Lola B2K/40

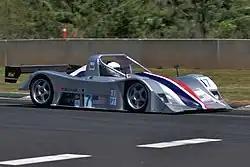
The Rand B2K/40 in use

2004 would see the end of the SR2 class in the USRRC as well as the cancellation of the FIA Sportscar Championship, leaving the American Le Mans Series and new Le Mans Endurance Series as the only area of competition for the B2K/40. Miracle Motorsports, Intersport Racing, Marshall Cooke Race Car Company, and Van der Steur Racing would all regularly compete in the ALMS season, joined by Rand Racing for the 12 Hours of Sebring. B2K/40s would win eight races in the LMP2 class, with six for Intersport and three for Miracle, although it would be Miracle Motorsports who would win the championship, aided by their second car, a Courage C65. Tracsport would be the only competitor in the Le Mans Endurance Series, scoring a best finish of third in class and taking third in the championship. Intersport Racing would also go to the 24 Hours of Le Mans and successfully take the class victory, again one of only two LMP2 class competitors to finish.